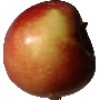
Label: Apple Braeburn 1